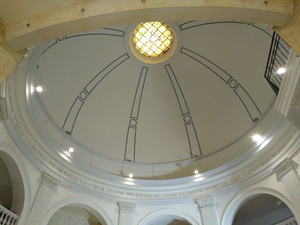
Vue intérieur de la coupole de l'église ND des Accoules (XIXe siècle)
L'église Notre-Dame-des-Accoules située dans le quartier des Accoules, 10 place Daviel 13002, Marseille, fait partie d’un ensemble comprenant un clocher, classé monument historique par arrêté du 7 juillet 1964, seul vestige de l’église médiévale rasée à partir de 1794, un calvaire érigé en 1820, et une nouvelle église édifiée en 1824-1826.